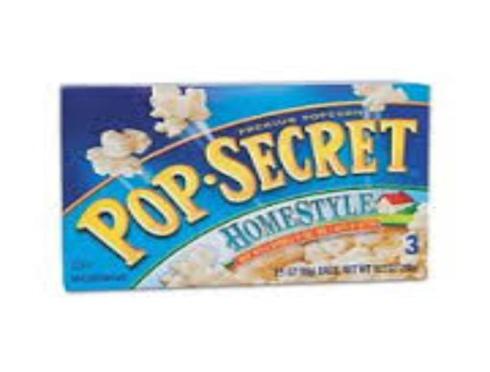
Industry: Food